Question: How many flowers are in the photo?
Tambaya: Furrai nawa ne a hoton?
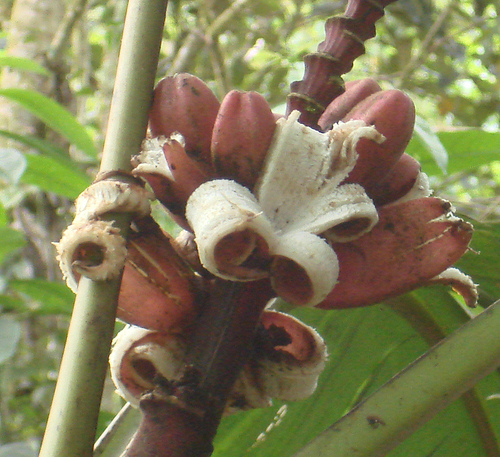
Answer: One.
Amsa: Daya.